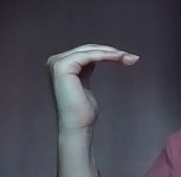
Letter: haa